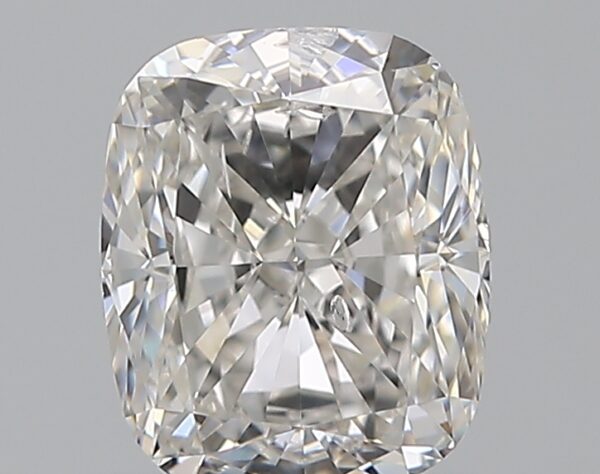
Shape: cushion
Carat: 1.29
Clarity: SI2
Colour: G
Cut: VG
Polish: EX
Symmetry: EX
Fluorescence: M
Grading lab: GIA
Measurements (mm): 6.76 x 5.62 x 3.88